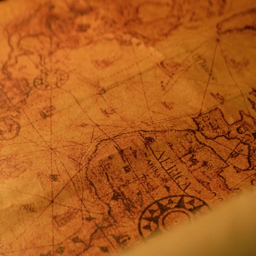
close up of a very old map